History of the steam engine

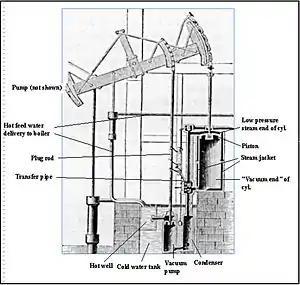
Early Watt pumping engine.

It was Thomas Newcomen with his "atmospheric-engine" of 1712 who can be said to have brought together most of the essential elements established by Papin in order to develop the first practical steam engine for which there could be a commercial demand. This took the shape of a reciprocating beam engine installed at surface level driving a succession of pumps at one end of the beam. The engine, attached by chains from other end of the beam, worked on the atmospheric, or vacuum principle.